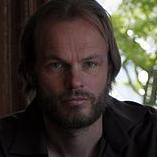
Age: 44